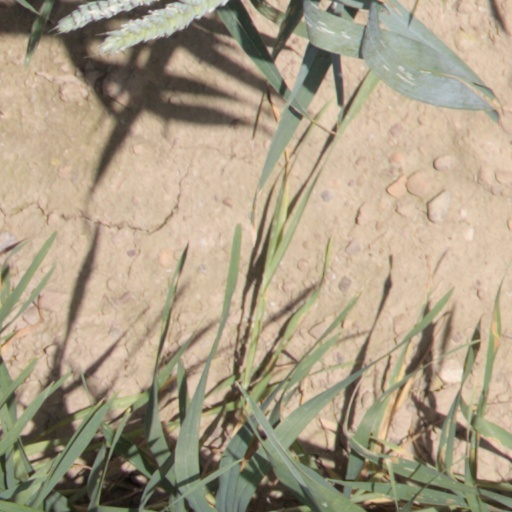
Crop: wheat